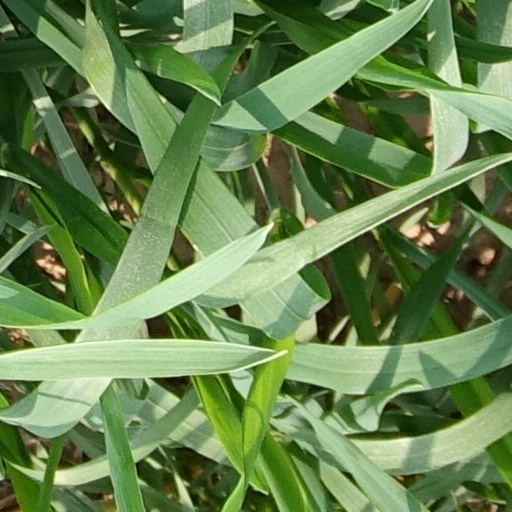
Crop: wheat